Public sphere

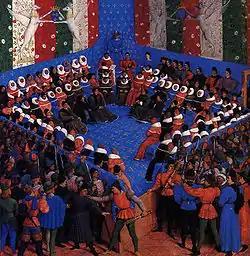
Parliamentary action under Charles VII of France

The emergence of a bourgeois public sphere was particularly supported by the 18th-century liberal democracy making resources available to this new political class to establish a network of institutions like publishing enterprises, newspapers and discussion forums, and the democratic press was the main tool to execute this. The key feature of this public sphere was its separation from the power of both the church and the government due to its access to a variety of resources, both economic and social.